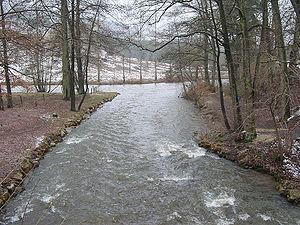
L'Eau Rouge est un ruisseau de Belgique, affluent de l'Amblève faisant partie du bassin versant de la Meuse. Long de 15 kilomètres, il coule entièrement sur le territoire communal de Stavelot et Malmedy, en province de Liège.